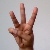
The image shows a hand gesture representing the letter 'W' in Indian Sign Language.